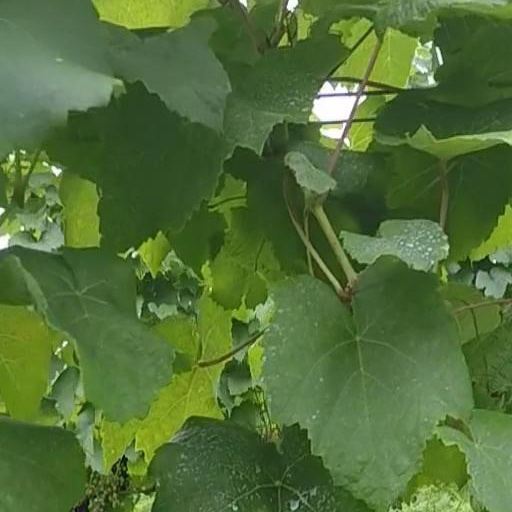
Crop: grape